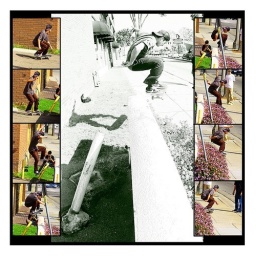
Derek pole jam over the wall by Raul Passos